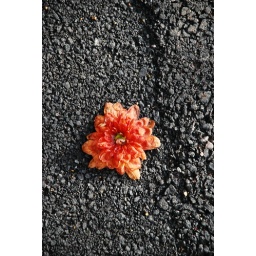
I like this flower found in in the car park.